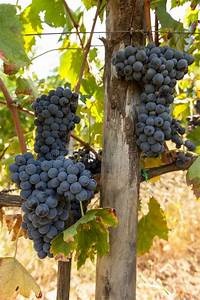
Label: grape